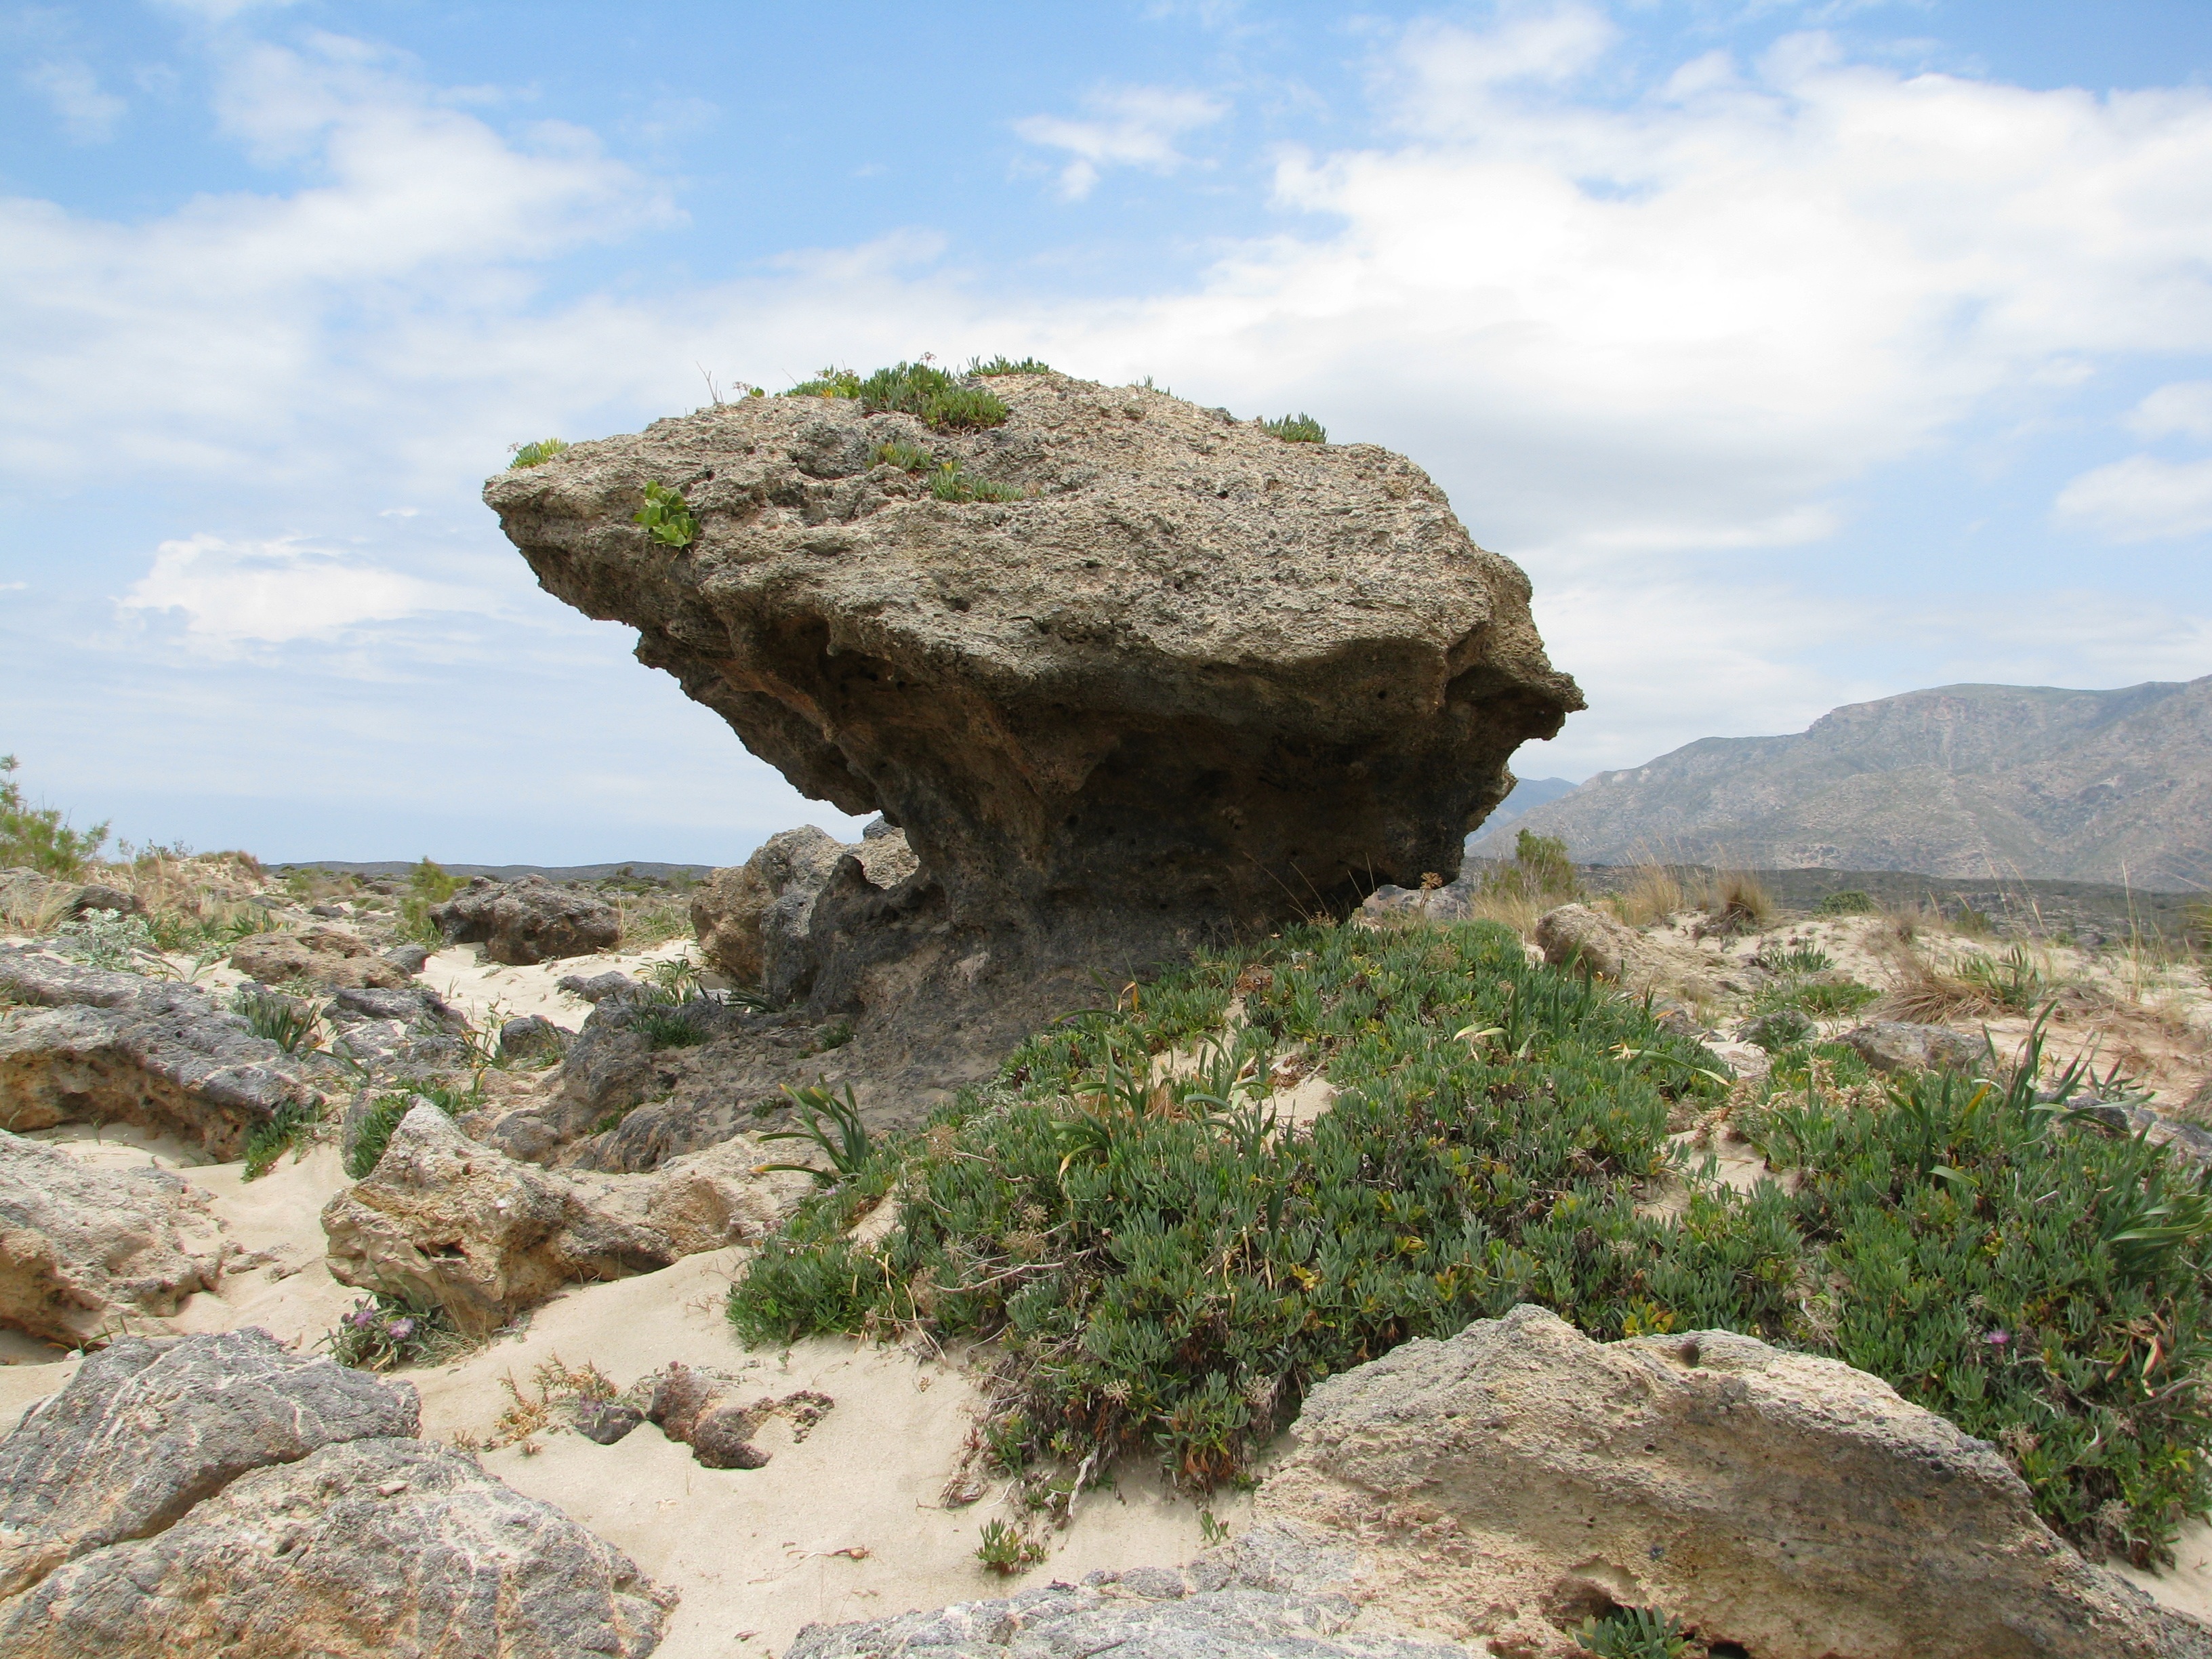
tree, rock, sky, formation, geology, outcrop, vegetation, badlands, boulder, escarpment, greece, crete, bedrock, batholith, nature reserve, natural arch, elafonissi, megalith, ecoregion, shrubland, plant community